Airspeed Horsa

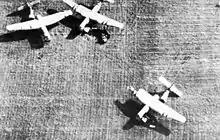
Horsas on the ground at Arnhem

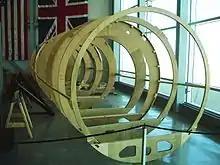
Internal framework of a Horsa

The Horsa was first deployed operationally on the night of 19/20 November 1942 in the unsuccessful attack on the German heavy water plant at Rjukan in Norway (Operation Freshman). The two Horsa gliders, each carrying 15 sappers, and one of the Halifax tug aircraft crashed in Norway due to bad weather. All 23 survivors from the glider crashes were executed on the orders of Adolf Hitler, in breach of the Geneva Convention which protects prisoners of war (POWs) from summary execution.